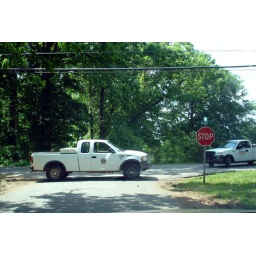
The only un-tree-blocked exit from this neighborhood - blocked by an empty street maintenance truck